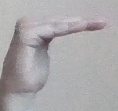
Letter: haa